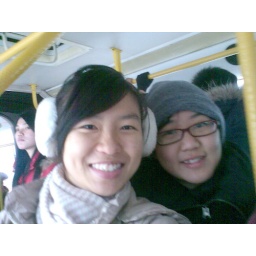
Rainbow and me standing in the crowded bus